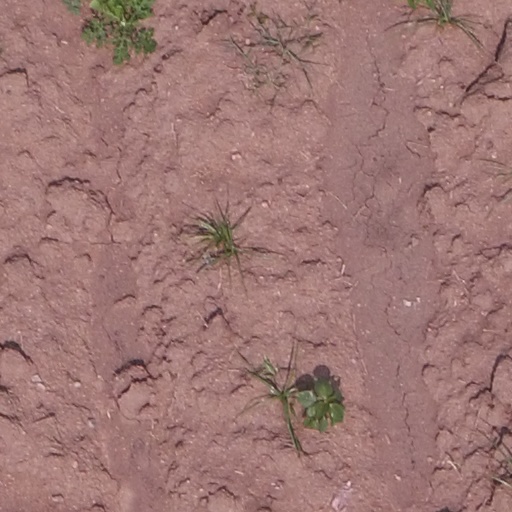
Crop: maize; corn